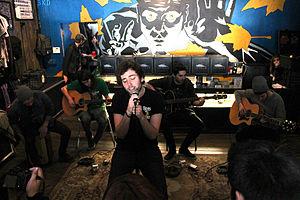
Le groupe You Me At Six jouant en acoustique à l'Atticus, un magasin de vêtements à Hollywood.
You Me at Six est un groupe de pop punk britannique, originaire de Weybridge, dans le Comté de Surrey, en Angleterre. Formé en 2004, le groupe connait un grand succès à partir de la sortie de leur premier album Take Off You Colours en 2008, incluant notamment les singles Save It for the Bedroom et Finders Keepers.